Trischaken

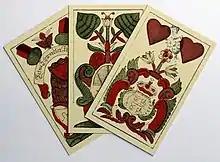
A high hand in Trischaken - three Aces (1832 "Schwerterkarte" pack)

Trischaken is an historical Austrian, German and Polish gambling card game for three to five players. It appears related to French Brelan and German Scherwenzel.